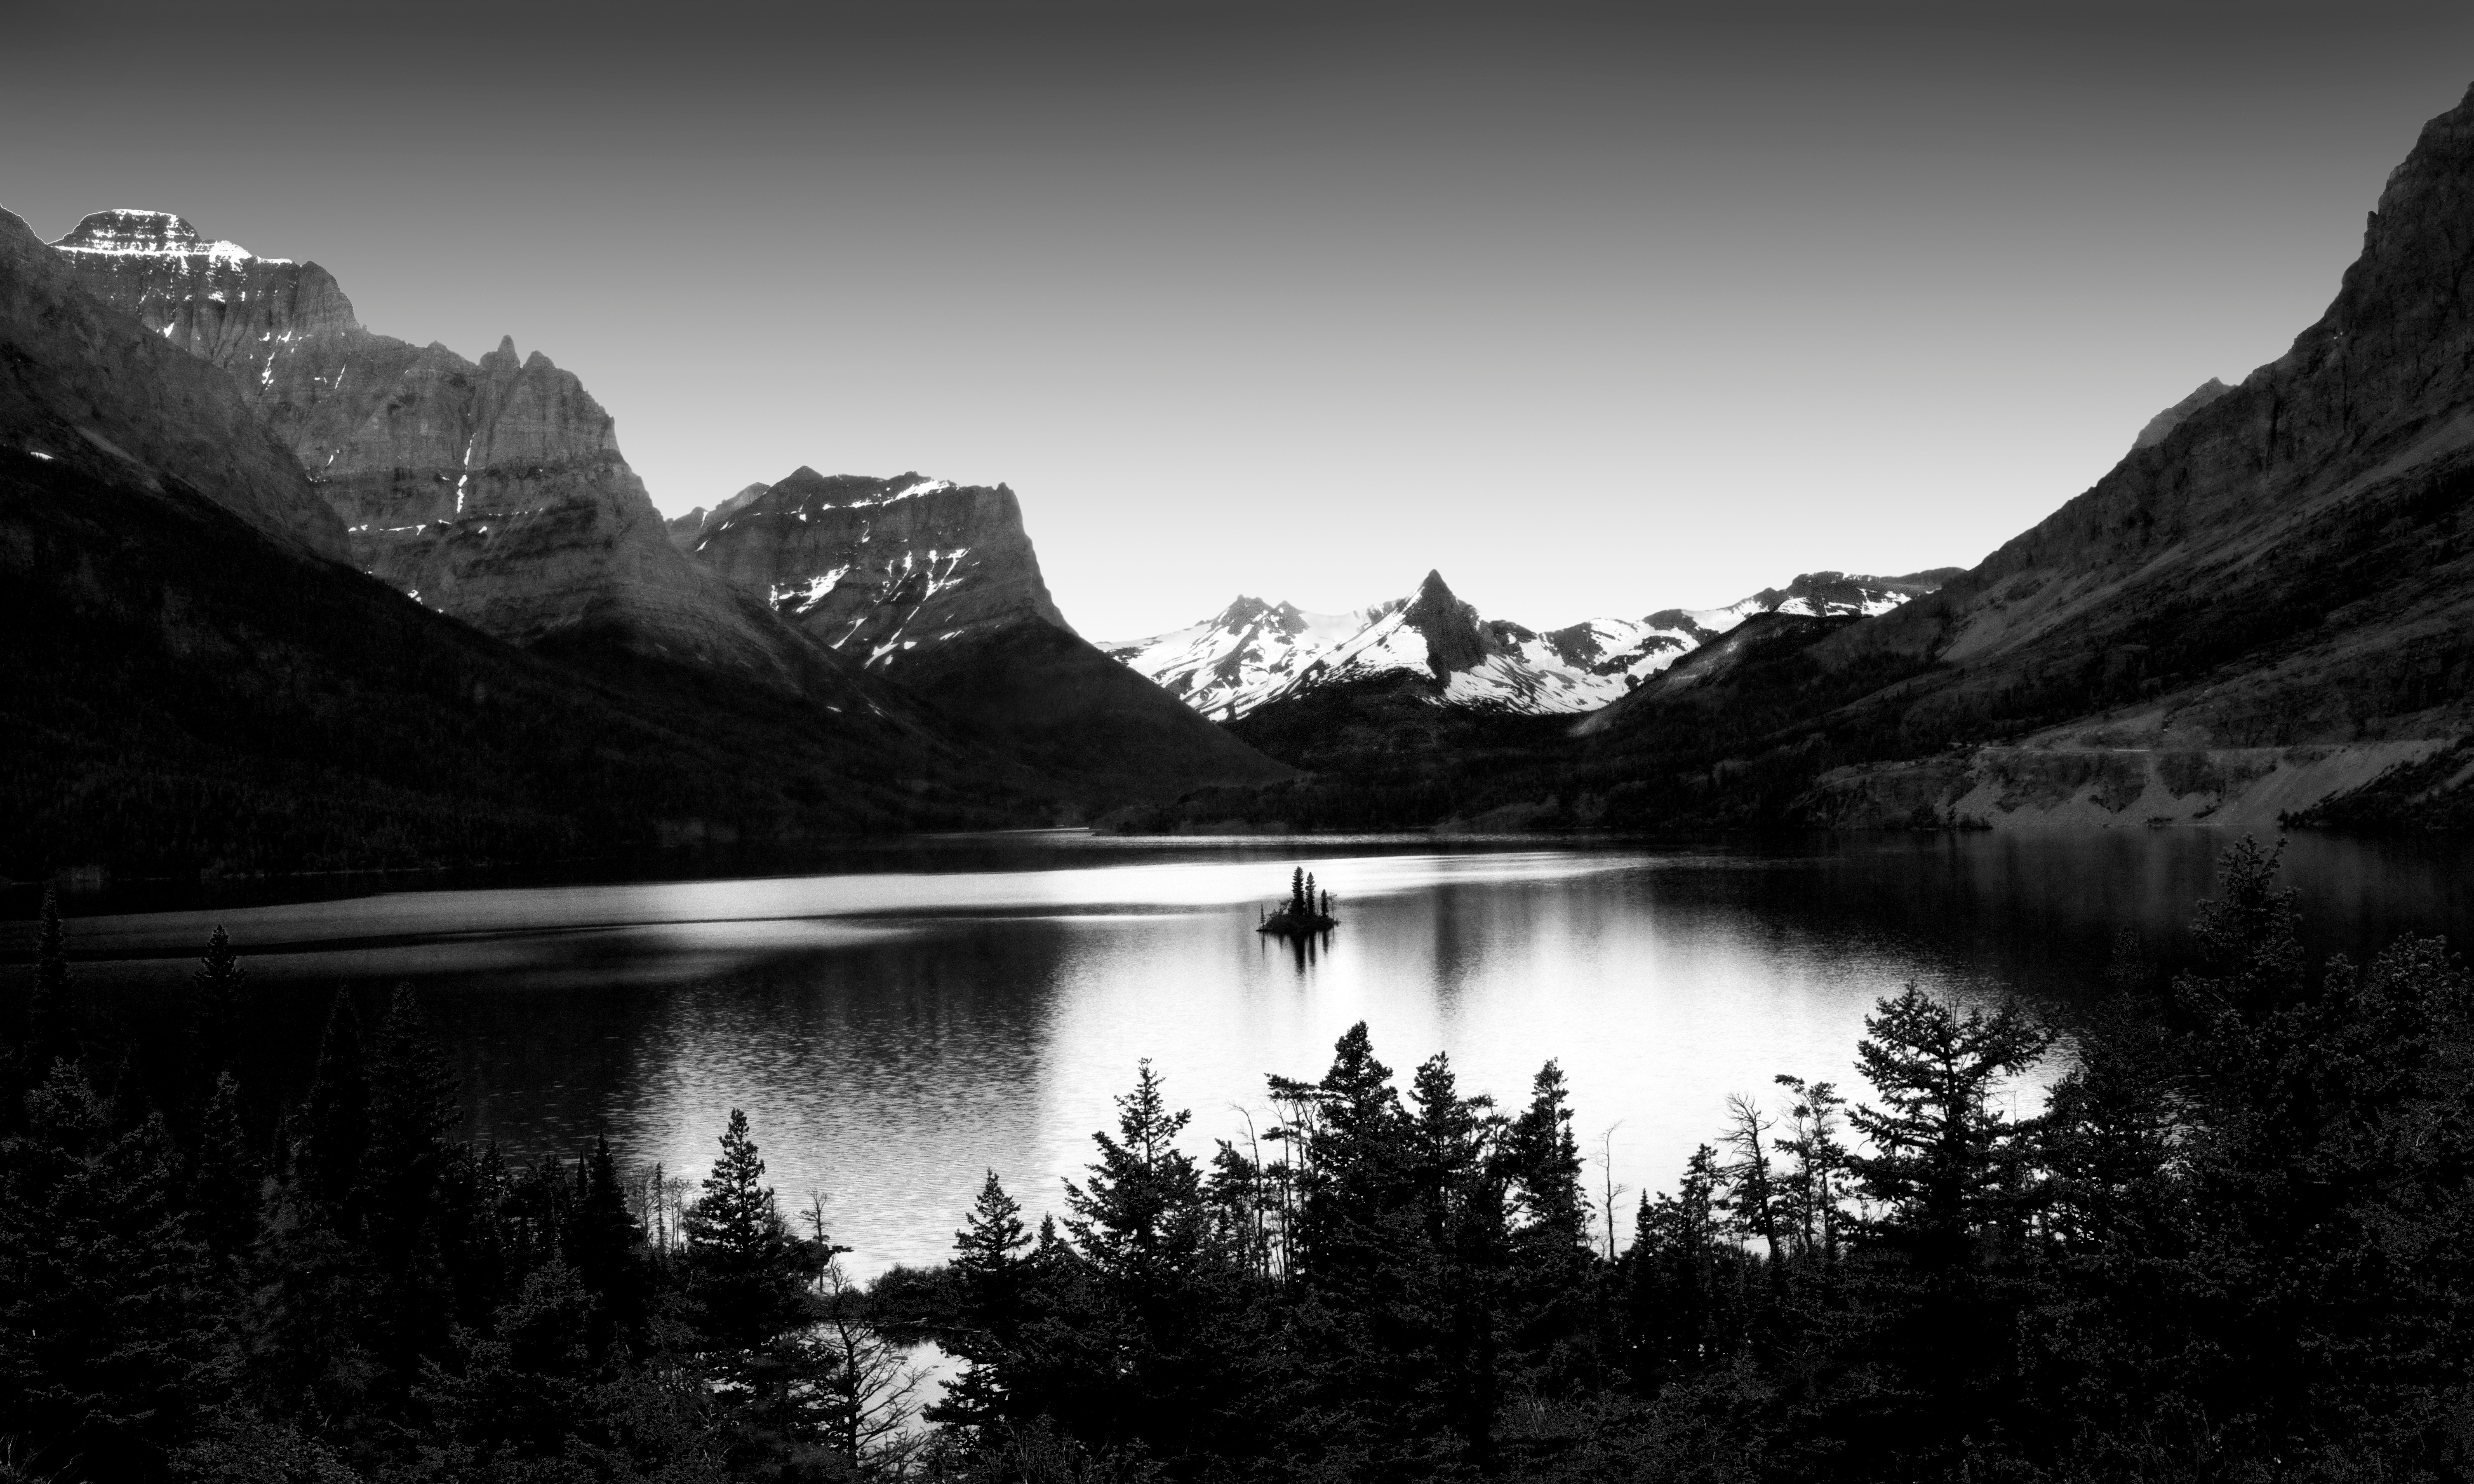
landscape, nature, mountain, cloud, black and white, photography, lake, mountain range, reflection, darkness, monochrome, loch, monochrome photography, atmospheric phenomenon, mountainous landforms